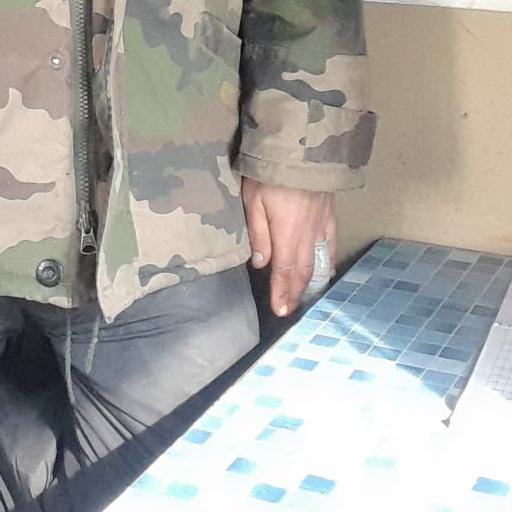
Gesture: no_gesture